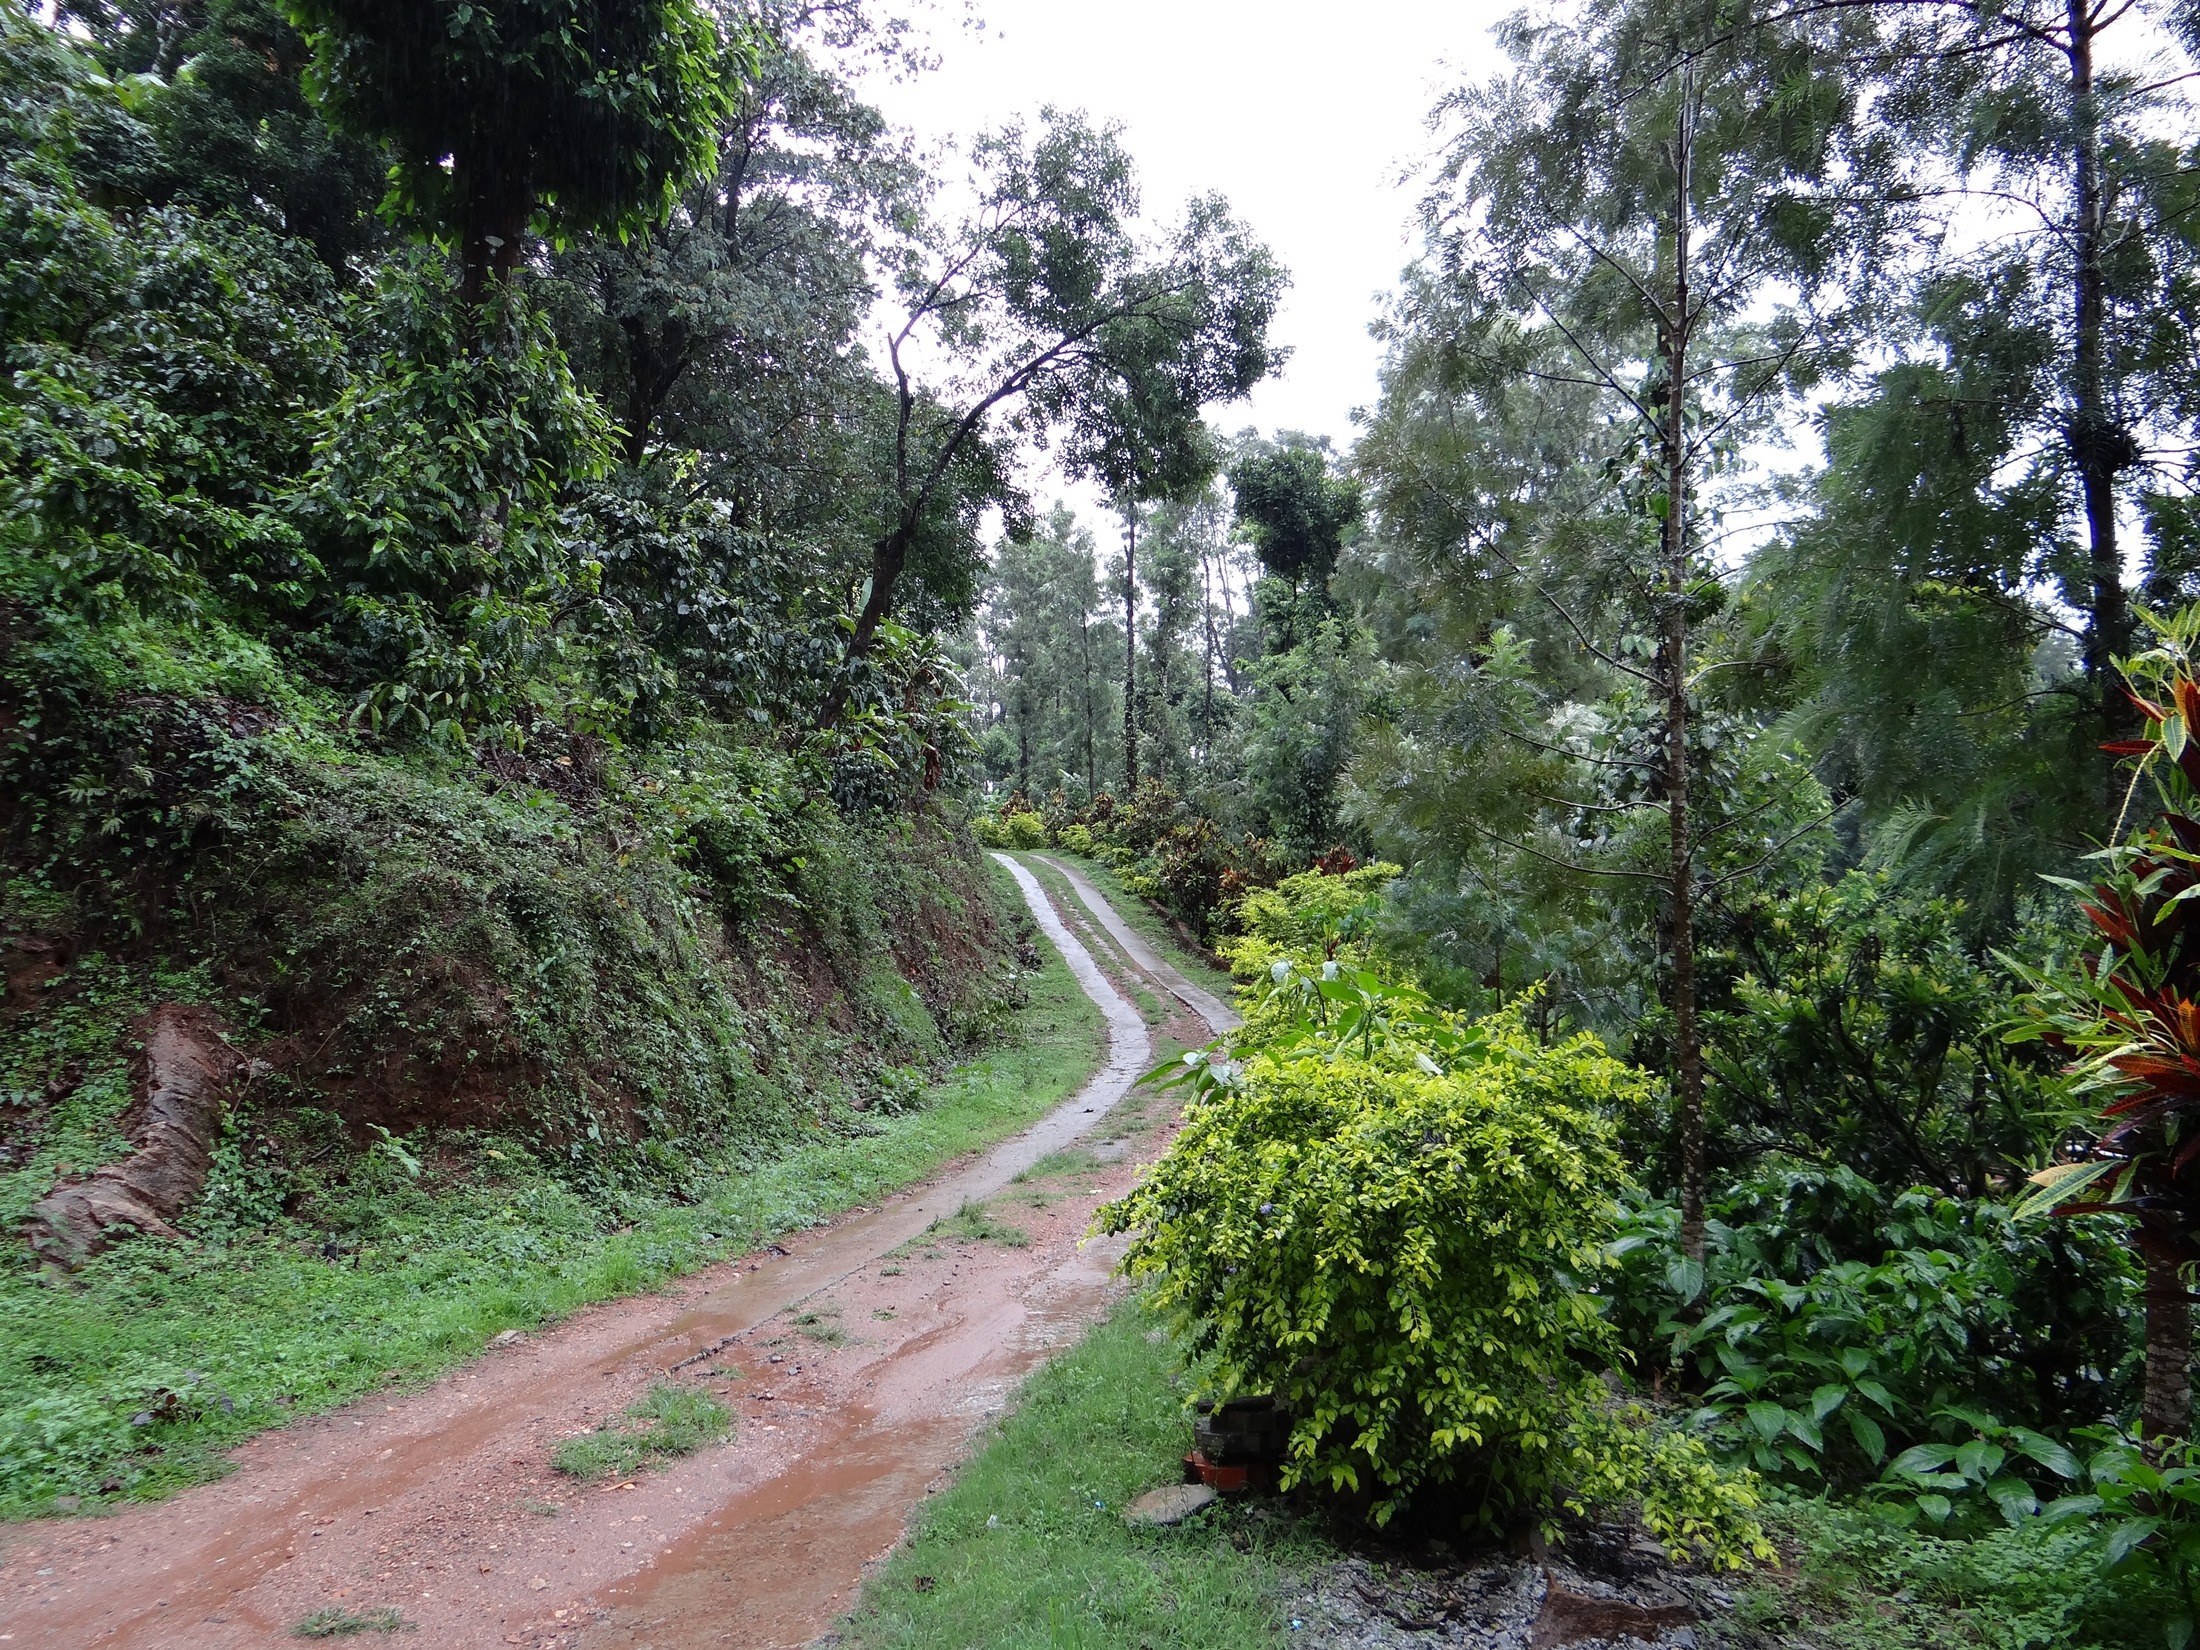
tree, forest, trail, jungle, soil, botany, garden, vegetation, shrub, rainforest, plantation, india, woodland, habitat, ecosystem, biome, coffee plantation, natural environment, coorg, coffea robusta, madikeri